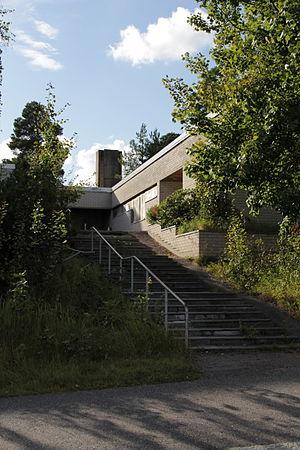
L'église de Kaivoksela était située dans le quartier Kaivoksela à Vantaa en Finlande.